John Moore (1595?–1657)

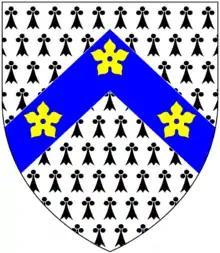
Arms of Moore of Moore Hays: "Ermine, on a chevron azure three cinquefoils or"

John Moore (1595?–1657) was an English clergyman of Puritan views, known as an author of pamphlets against enclosures.